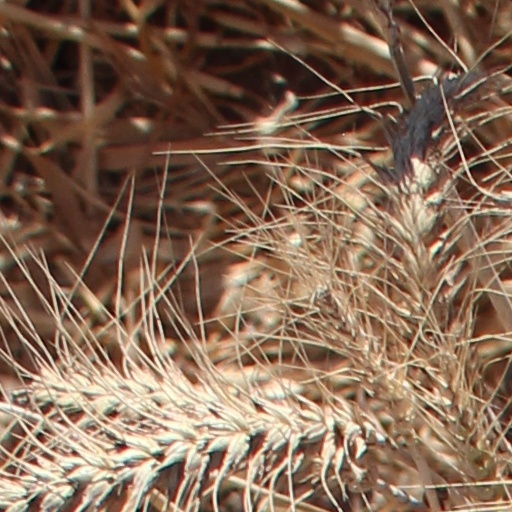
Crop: wheat